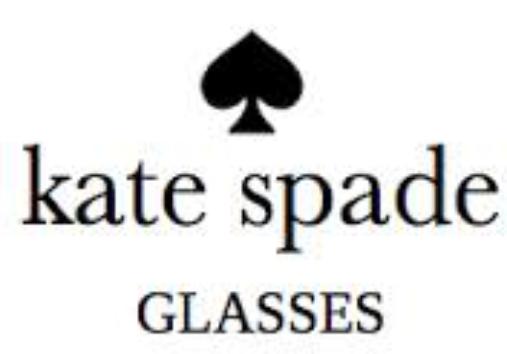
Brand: KATE SPADE-1
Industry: Clothes